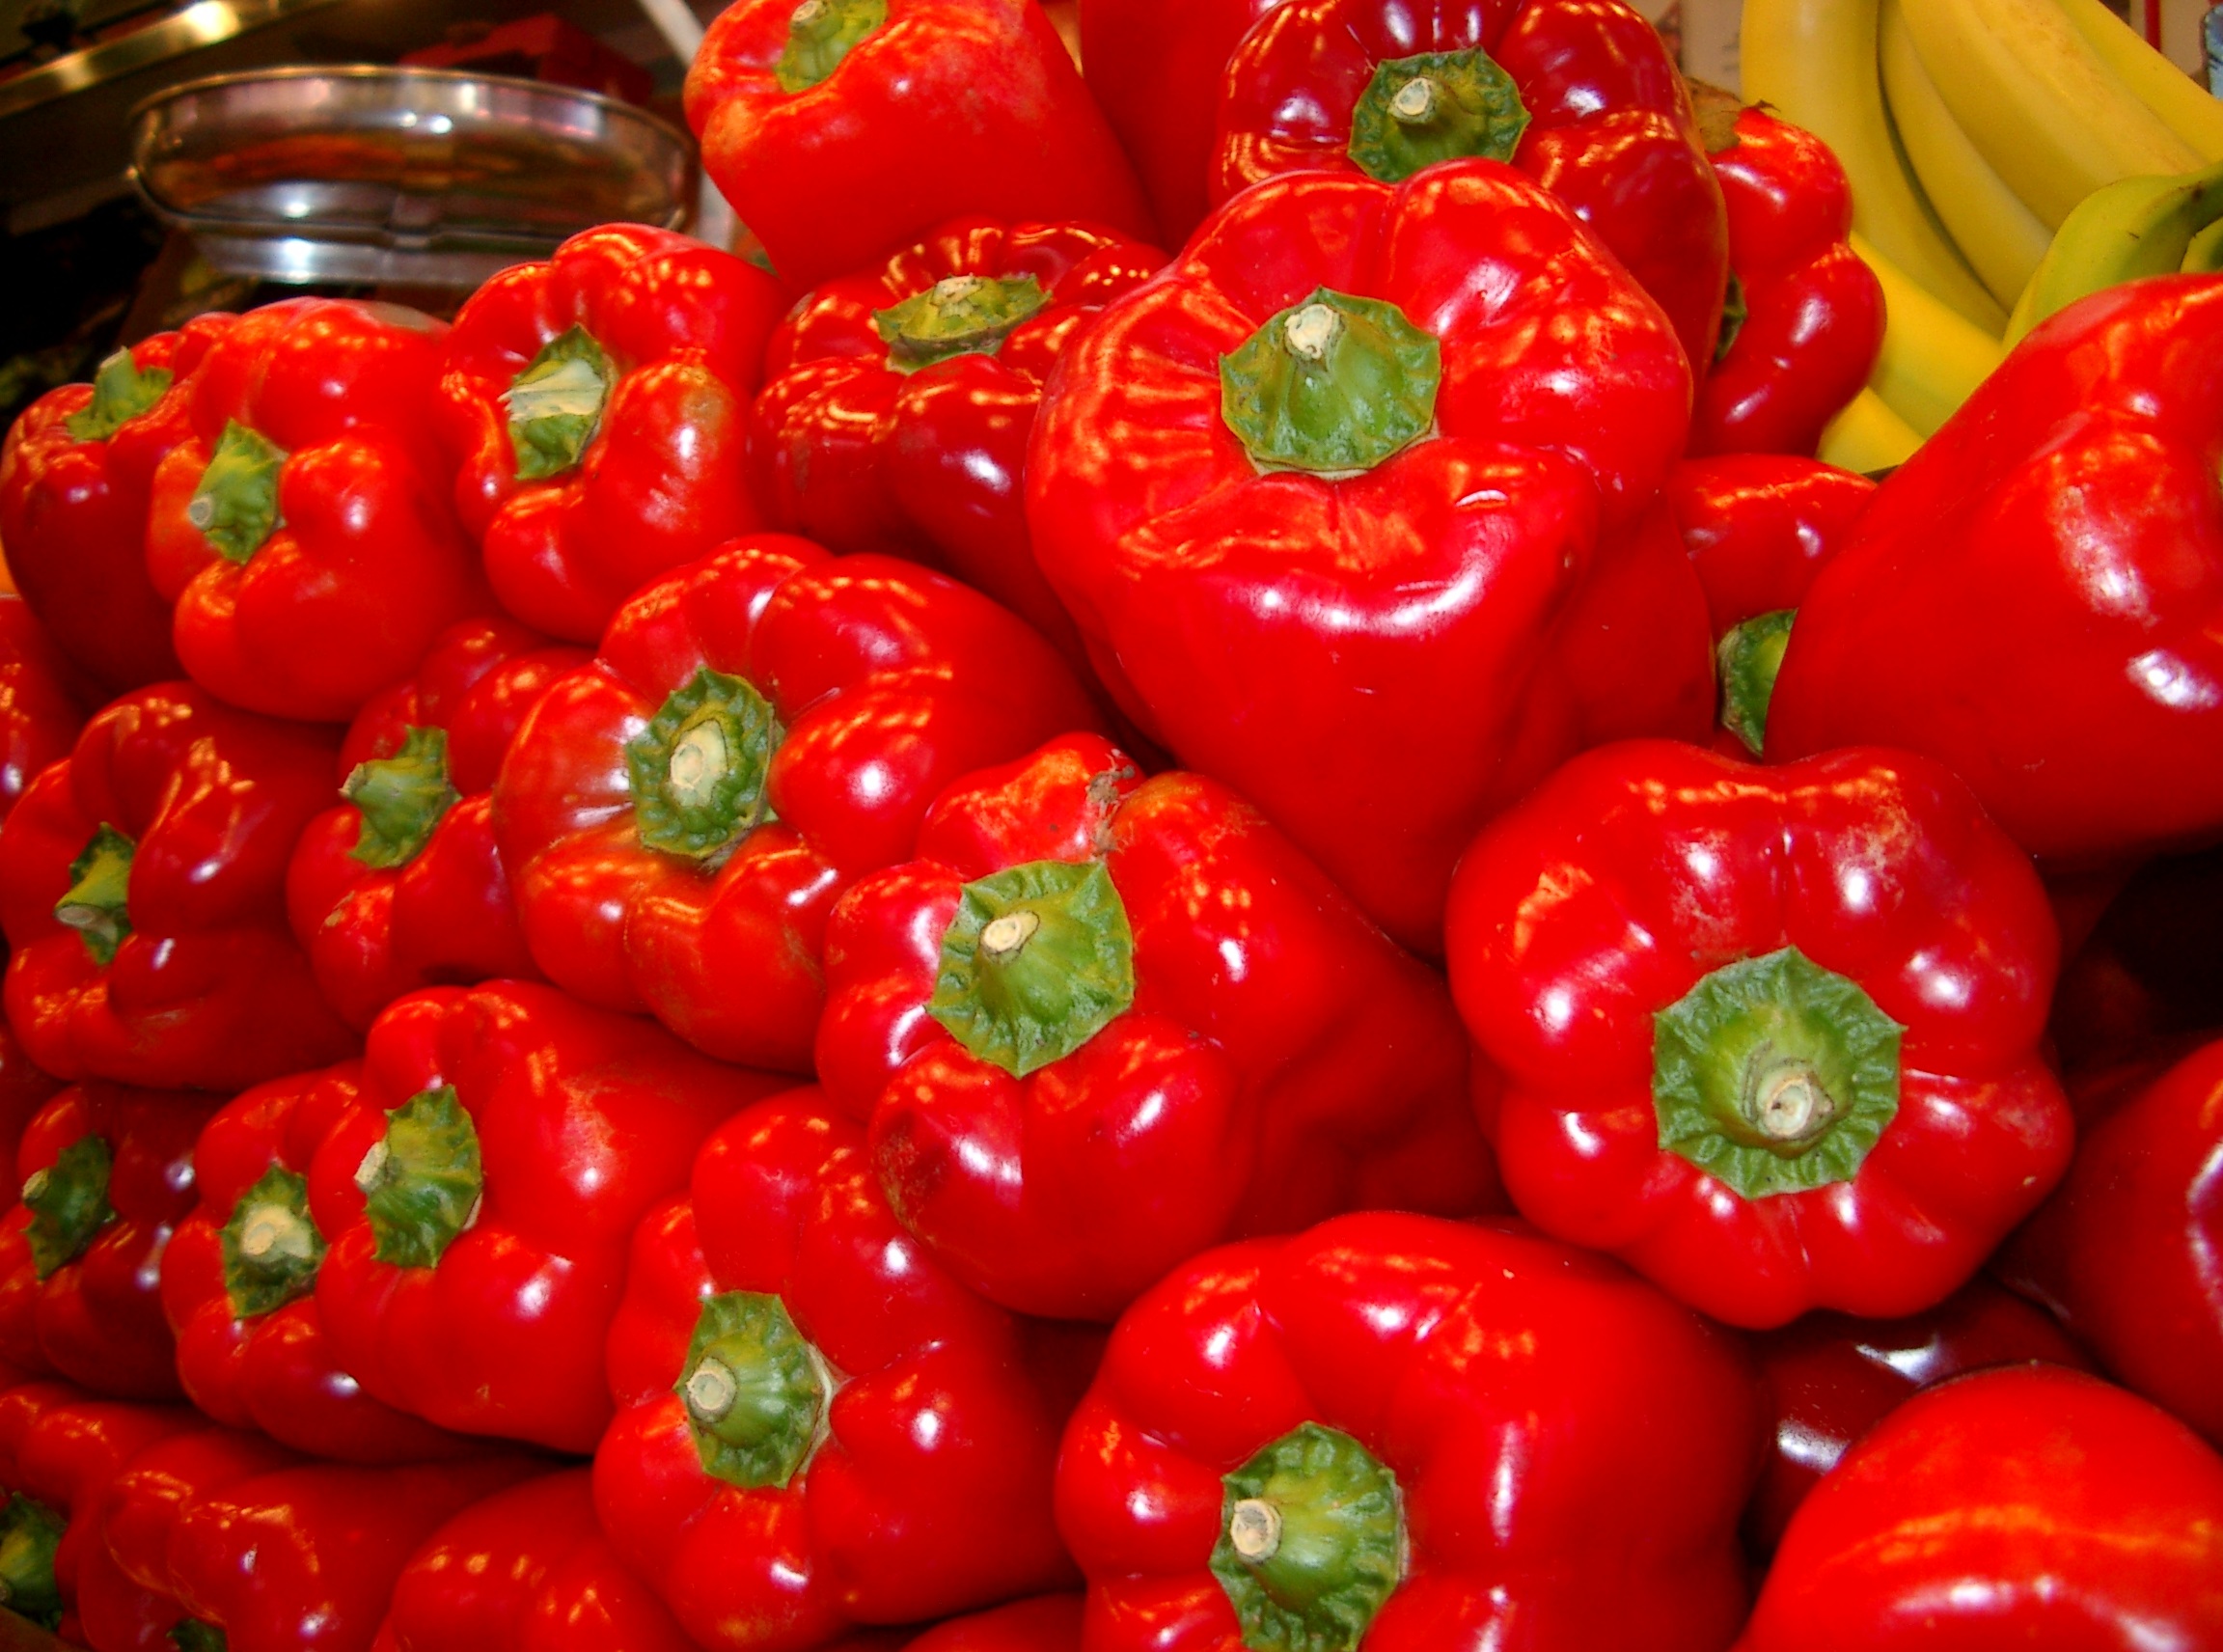
sharp, plant, fruit, food, red, produce, vegetable, kitchen, market, healthy, eat, nutrition, vegetables, peppers, bell pepper, sale, vitamins, red pepper, paprika, purchasing, flowering plant, chili pepper, cayenne pepper, land plant, bird's eye chili, malagueta pepper, peperoncini, bell peppers and chili peppers, pimiento, tabasco pepper, italian sweet pepper, red bell pepper, capsicum peppers